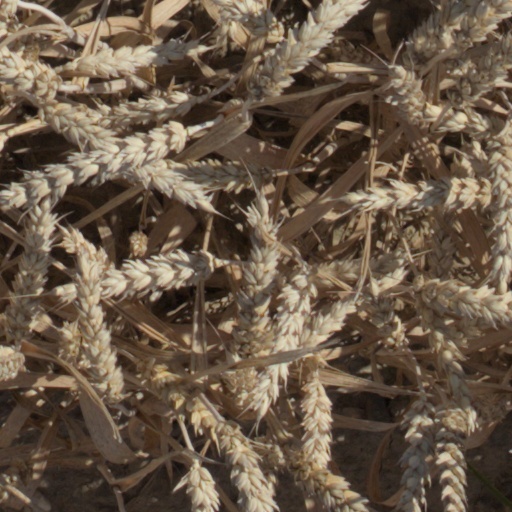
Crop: wheat